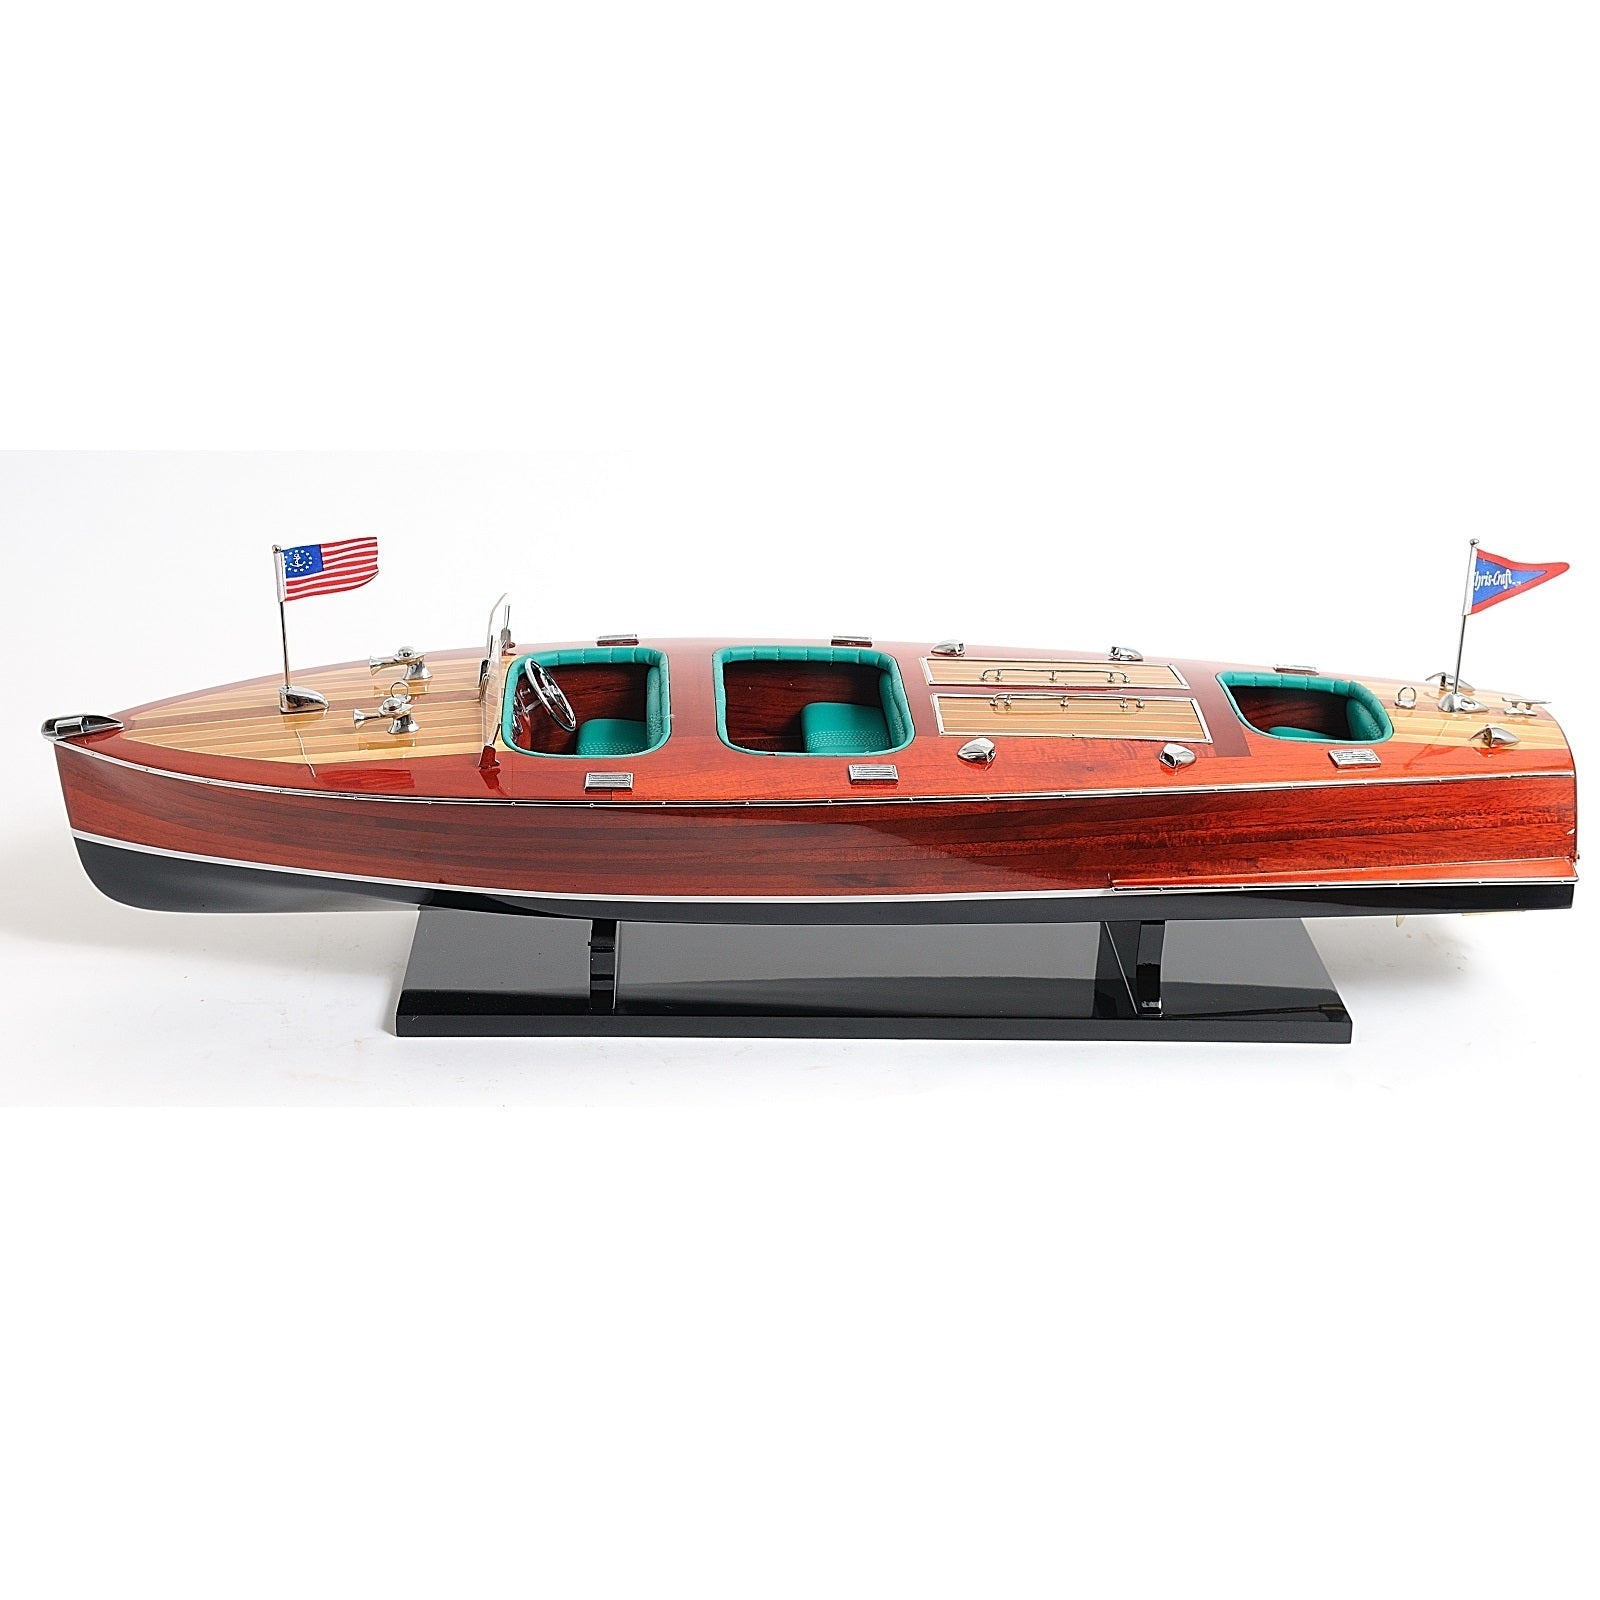
Chris Craft Triple Cockpit Painted Hull Version, Fully Assembled
Brand: Old Modern Handicrafts Inc.
This is a beautiful 100% handcrafted mahogany Chris Craft model. Painted in the true color of the boat. It take hundreds of hours to build by skillful and creative master craftsmen. Contains hundreds of beautiful details such as shiny chrome and brass fittings, very detailed dashboard and leather seats. Layers of vanishes are applied; the hull is then smoothly sanded between coats to create a mirror effect. This model was built according to scale through original plans, pictures and drawings. Extensive research through original plans and pictures makes our model look authentic. Each model goes through a demanding quality control process before leaving our workshop. Rested in a neat wood stand. Model shipped fully assembled. This item is just as luxurious as the real boat. L: 32 x W: 9 x H: 8.5
Category: Arts & Entertainment > Hobbies & Creative Arts > Collectibles > Scale Models > Ships